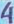
Number: 4